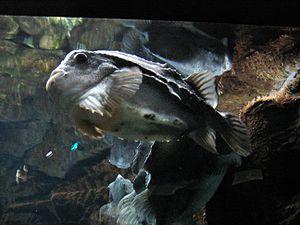
Les aquariums d'Océanopolis, Brest
Océanopolis est un centre de culture scientifique consacré aux océans, situé à Brest, près du port de plaisance du Moulin Blanc. La forme du premier bâtiment, le pavillon tempéré, rappelle celle d'un crabe. Équipement public, Il est la propriété de Brest métropole et il est géré par une société d’économie mixte, Brest'aim.